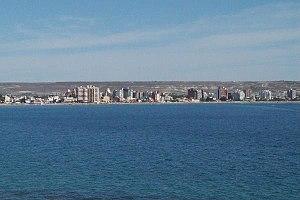
La péninsule Valdés ou presqu’île de Valdés est une particularité côtière de la province de Chubut, en Argentine. Elle forme une portion de terre quasi-rectangulaire et unie au continent par l'isthme Carlos Ameghino. La presqu'île a été déclarée en 1999 Patrimoine mondial par l'UNESCO.
La province de Chubut est une province de l’Argentine, située en Patagonie, entre les 42ᵉ et 46ᵉ parallèles sud.